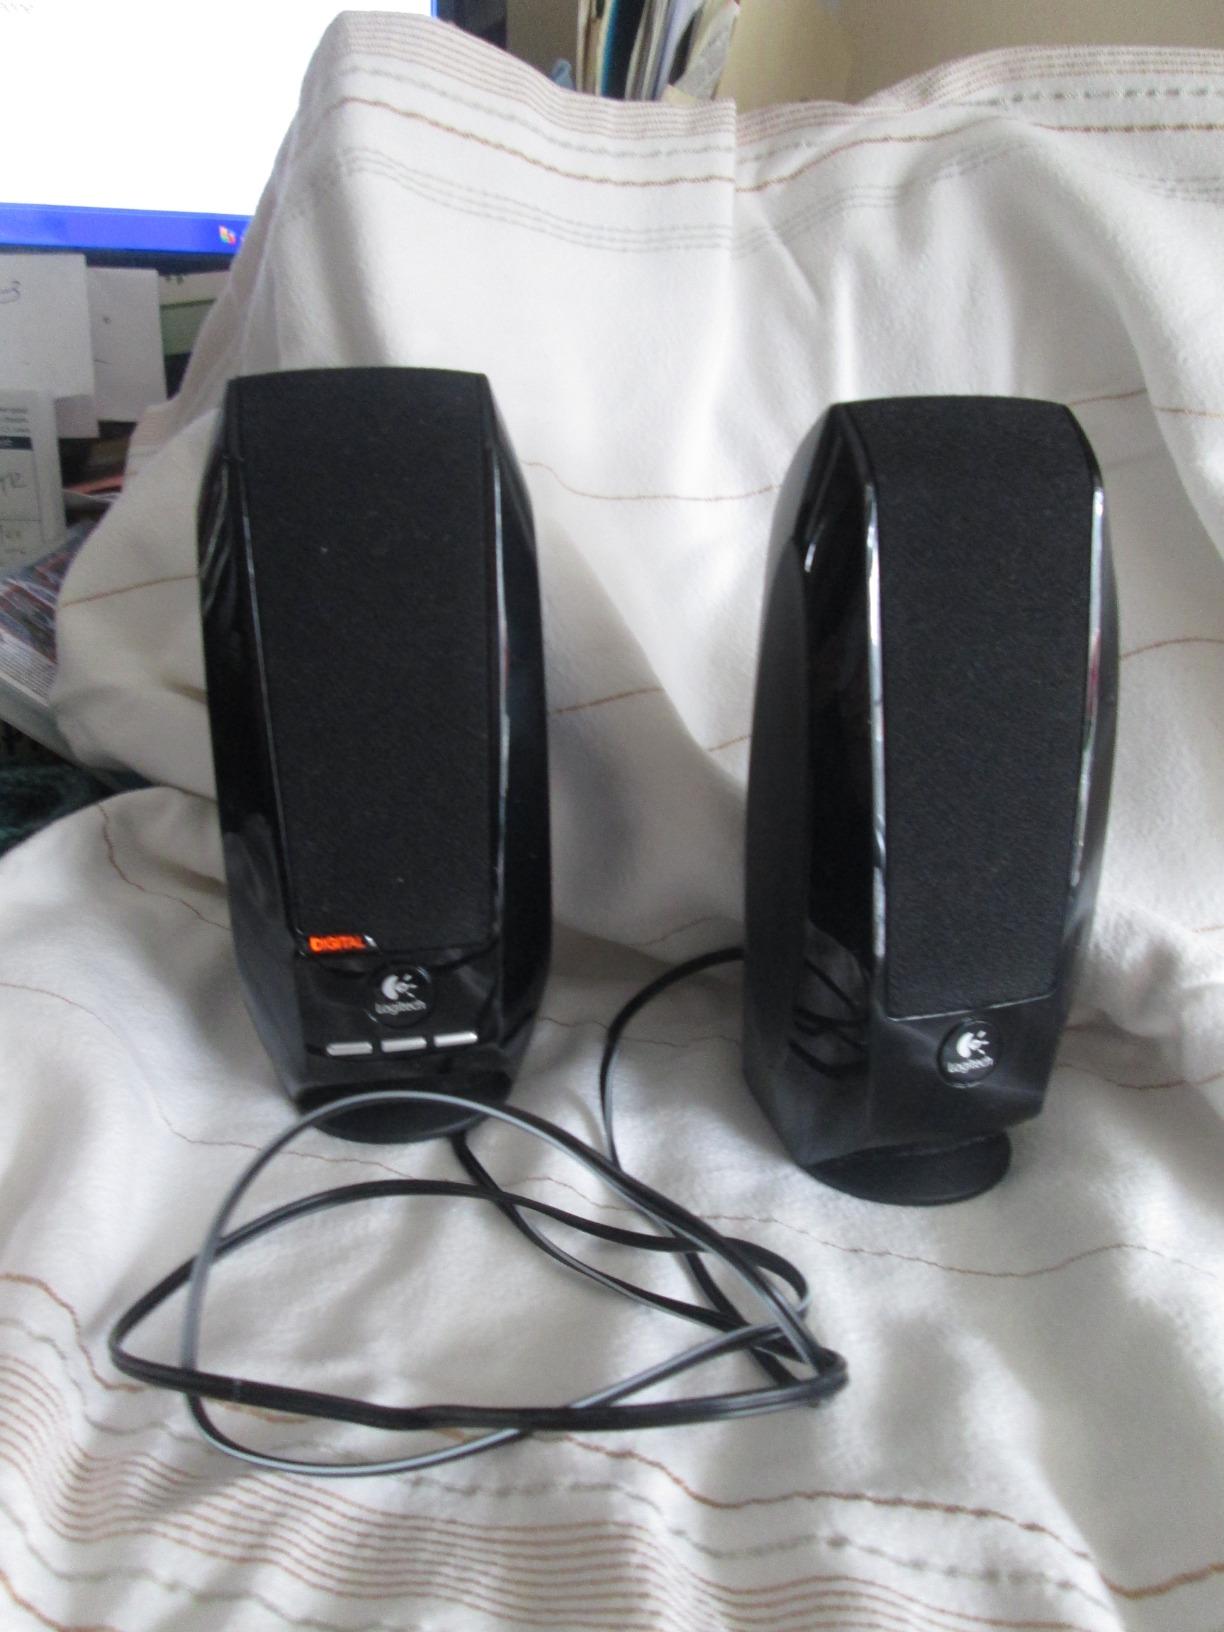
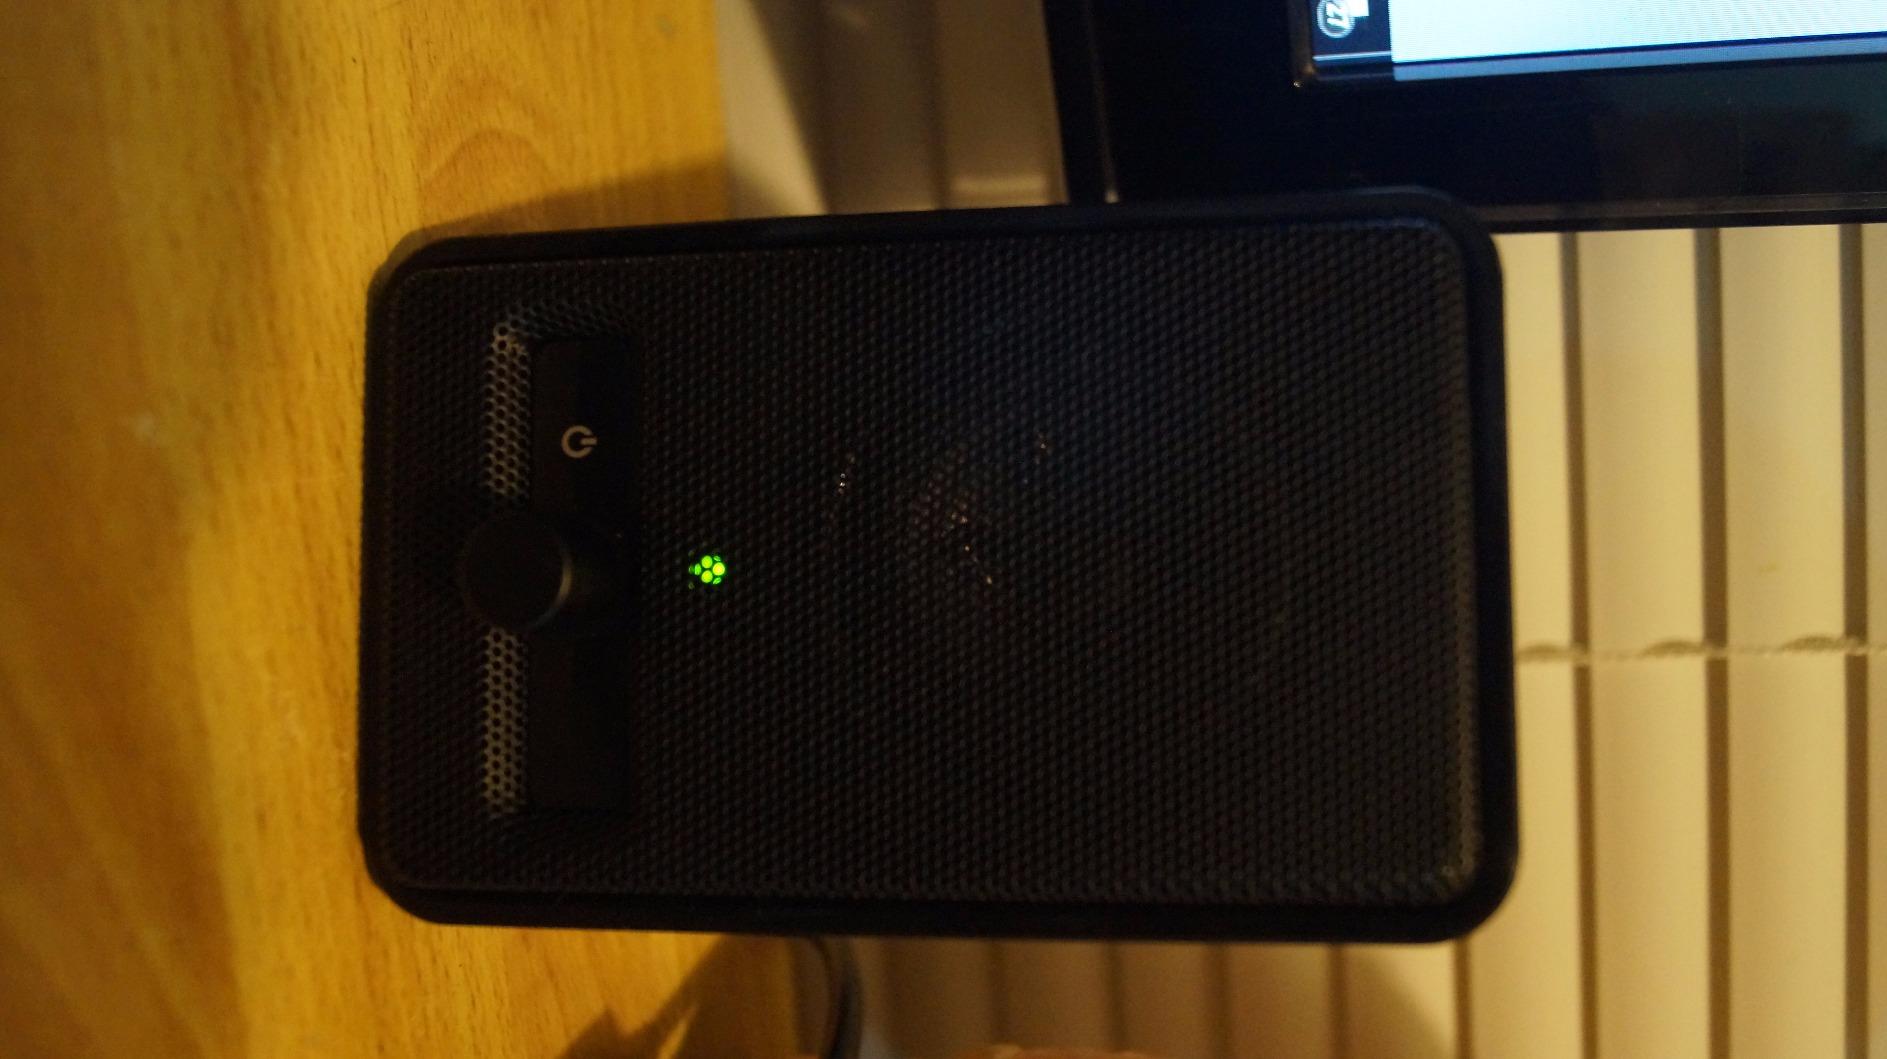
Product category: speaker
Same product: no